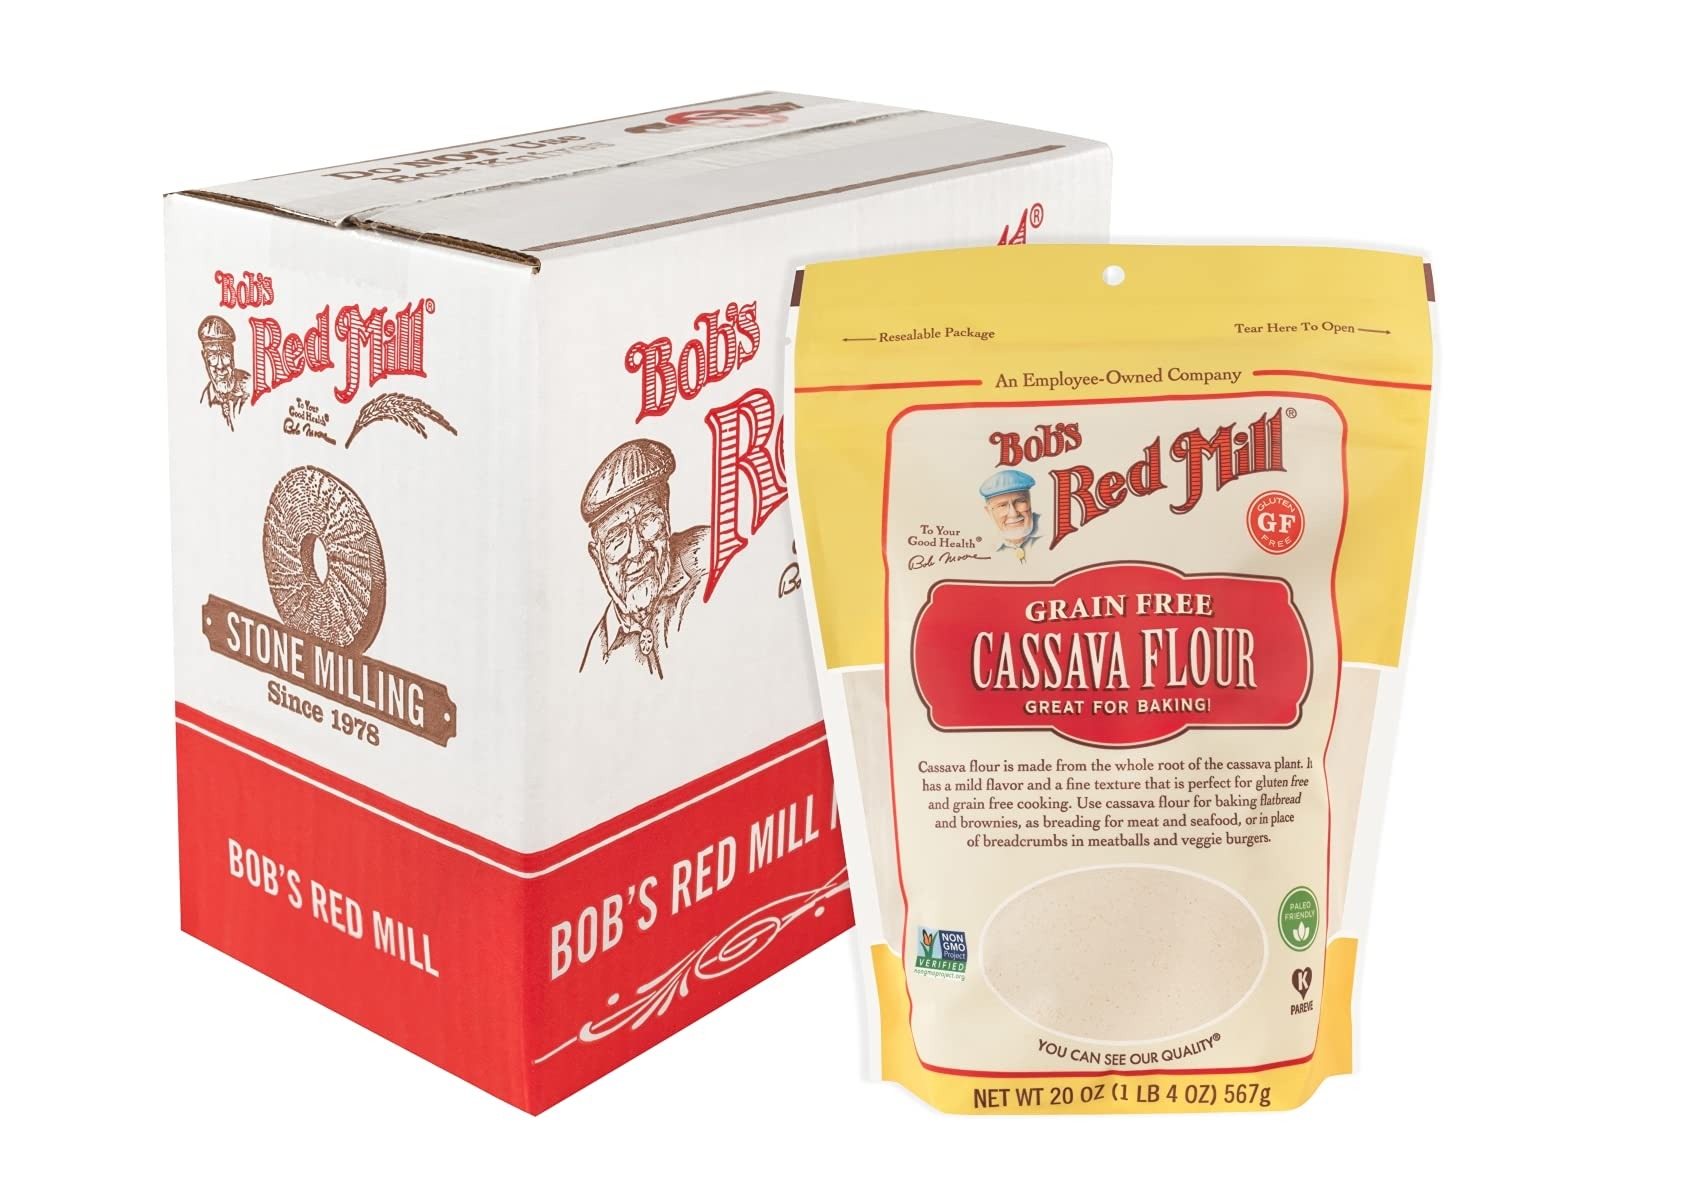
Item Name: Bob's Red Mill Cassava Flour, 20-ounce (Pack of 4)
Bullet Point 1: Cassava flour’s neutral flavor and fine, light texture make it an excellent choice for sweet and savory baked good recipes
Bullet Point 2: Gluten, grain and nut free flour great for a wide range of dietary needs
Bullet Point 3: Like almond flour and coconut flour, cassava flour is not a one-to-one replacement for wheat flours; it's better used in recipes that have specially been created for gluten free flours
Bullet Point 4: Paleo and Whole30 friendly, as well as Non-GMO Project Verified
Bullet Point 5: BOB'S RED MILL: Make folks a little happier: it’s the idea that keeps our stone mills grinding to fill every bag with wholesome goodness
Value: 80.0
Unit: Ounce

Price: 12.295